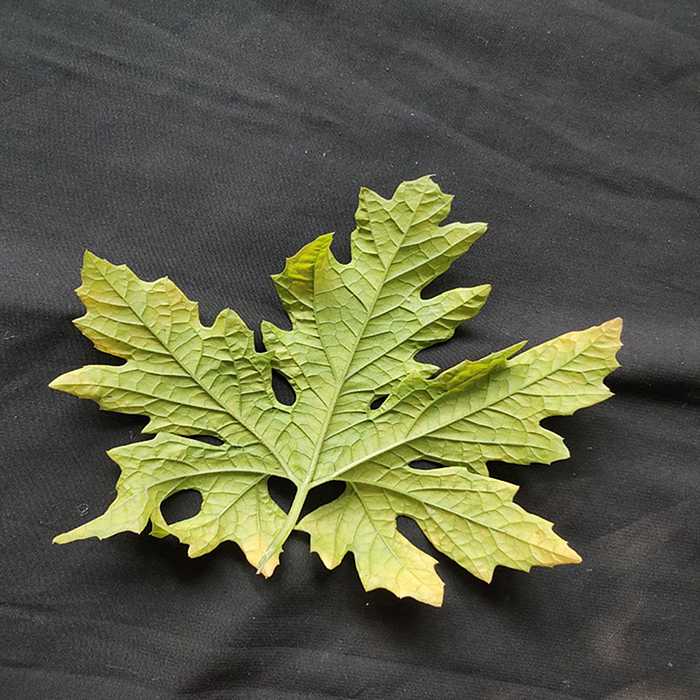
Plant: Bitter Gourd
Label: Mosaic virus